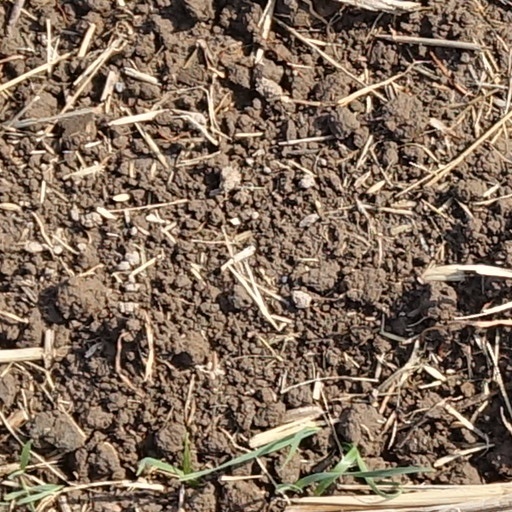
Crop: wheat